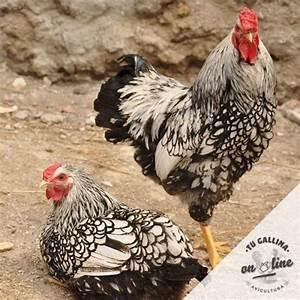
chicken